Box Hill, Surrey

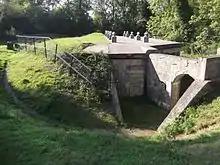
Box Hill Fort, constructed in 1899. Note the earth blast bank (left) which protects the south west face of the flat-roofed main building (right).

Throughout its history, Headley Heath has been used for grazing and local villagers have collected heather, gorse and turf for bedding and making fires. Although most Rights of Common connected with the heath were abolished by Act of Parliament in 1965, the inhabitants of one nearby cottage still have the right to graze geese.